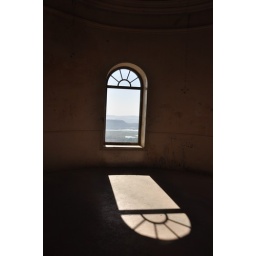
A smile is the light in your window that tells others that there is a caring, sharing person inside.